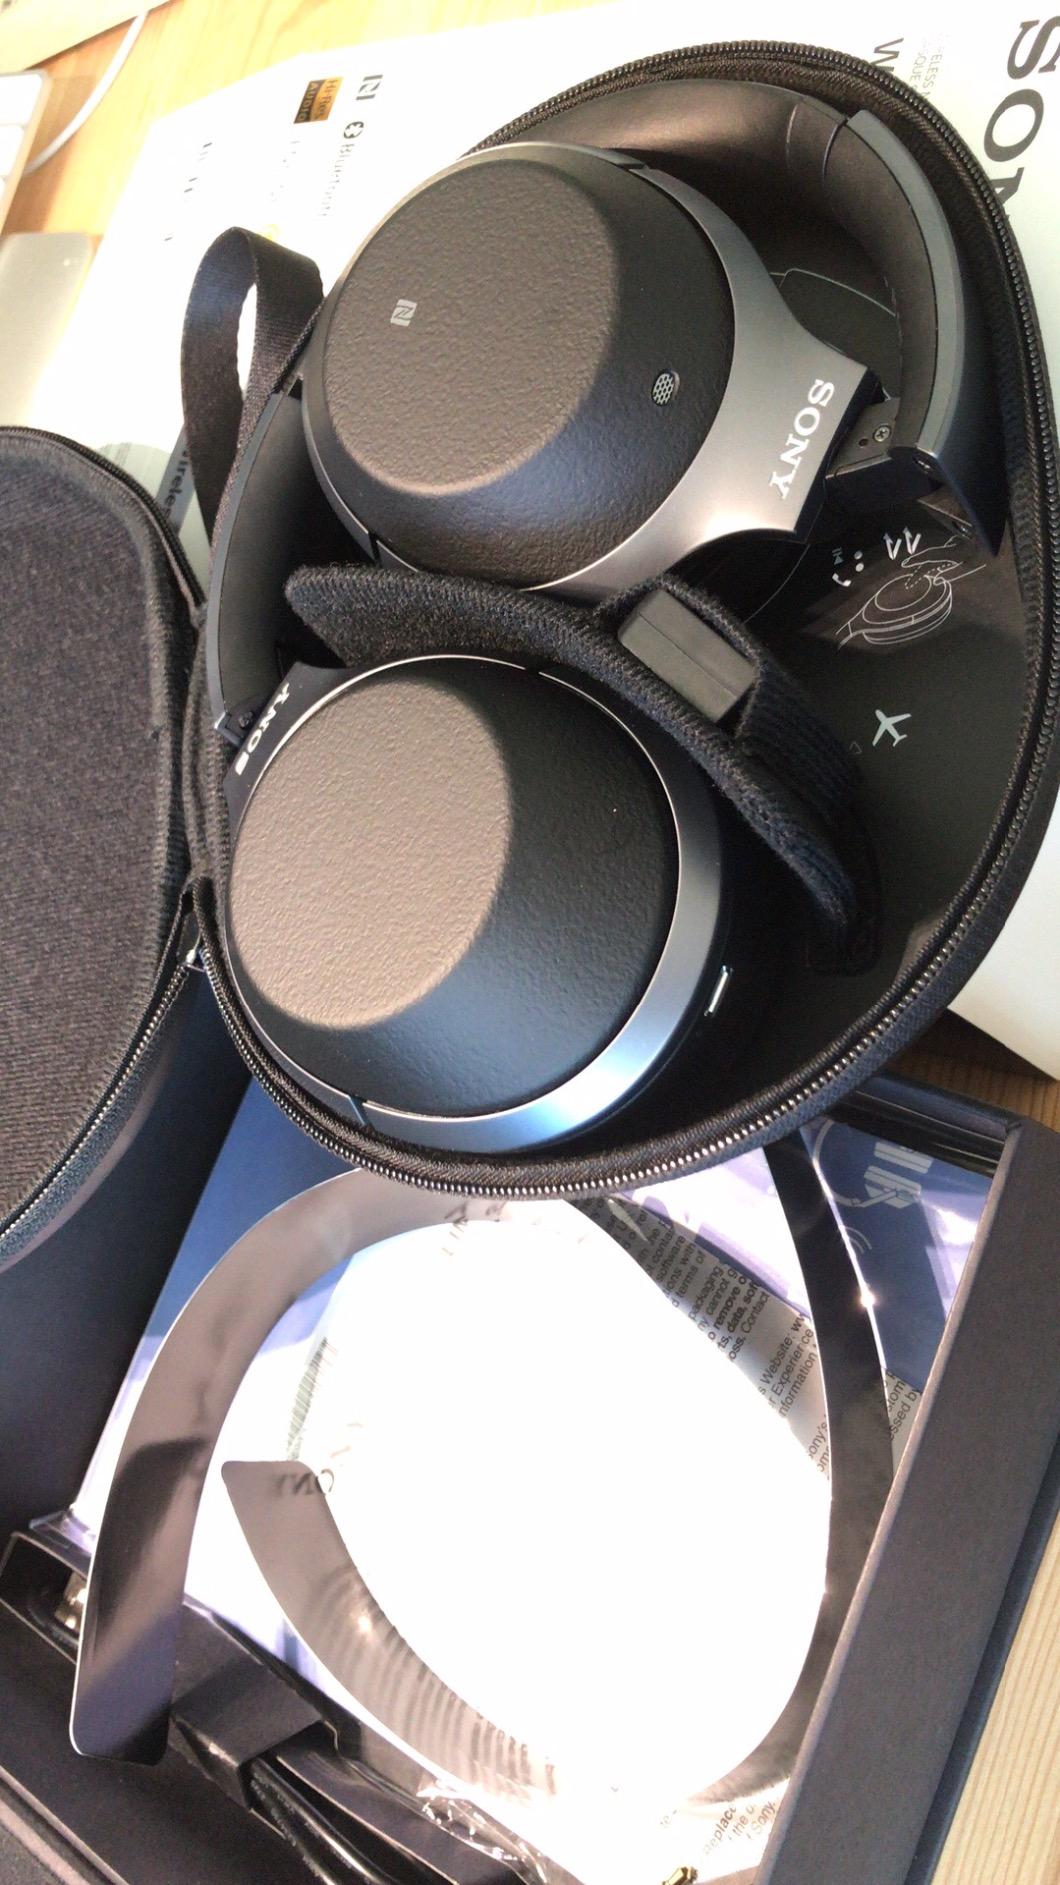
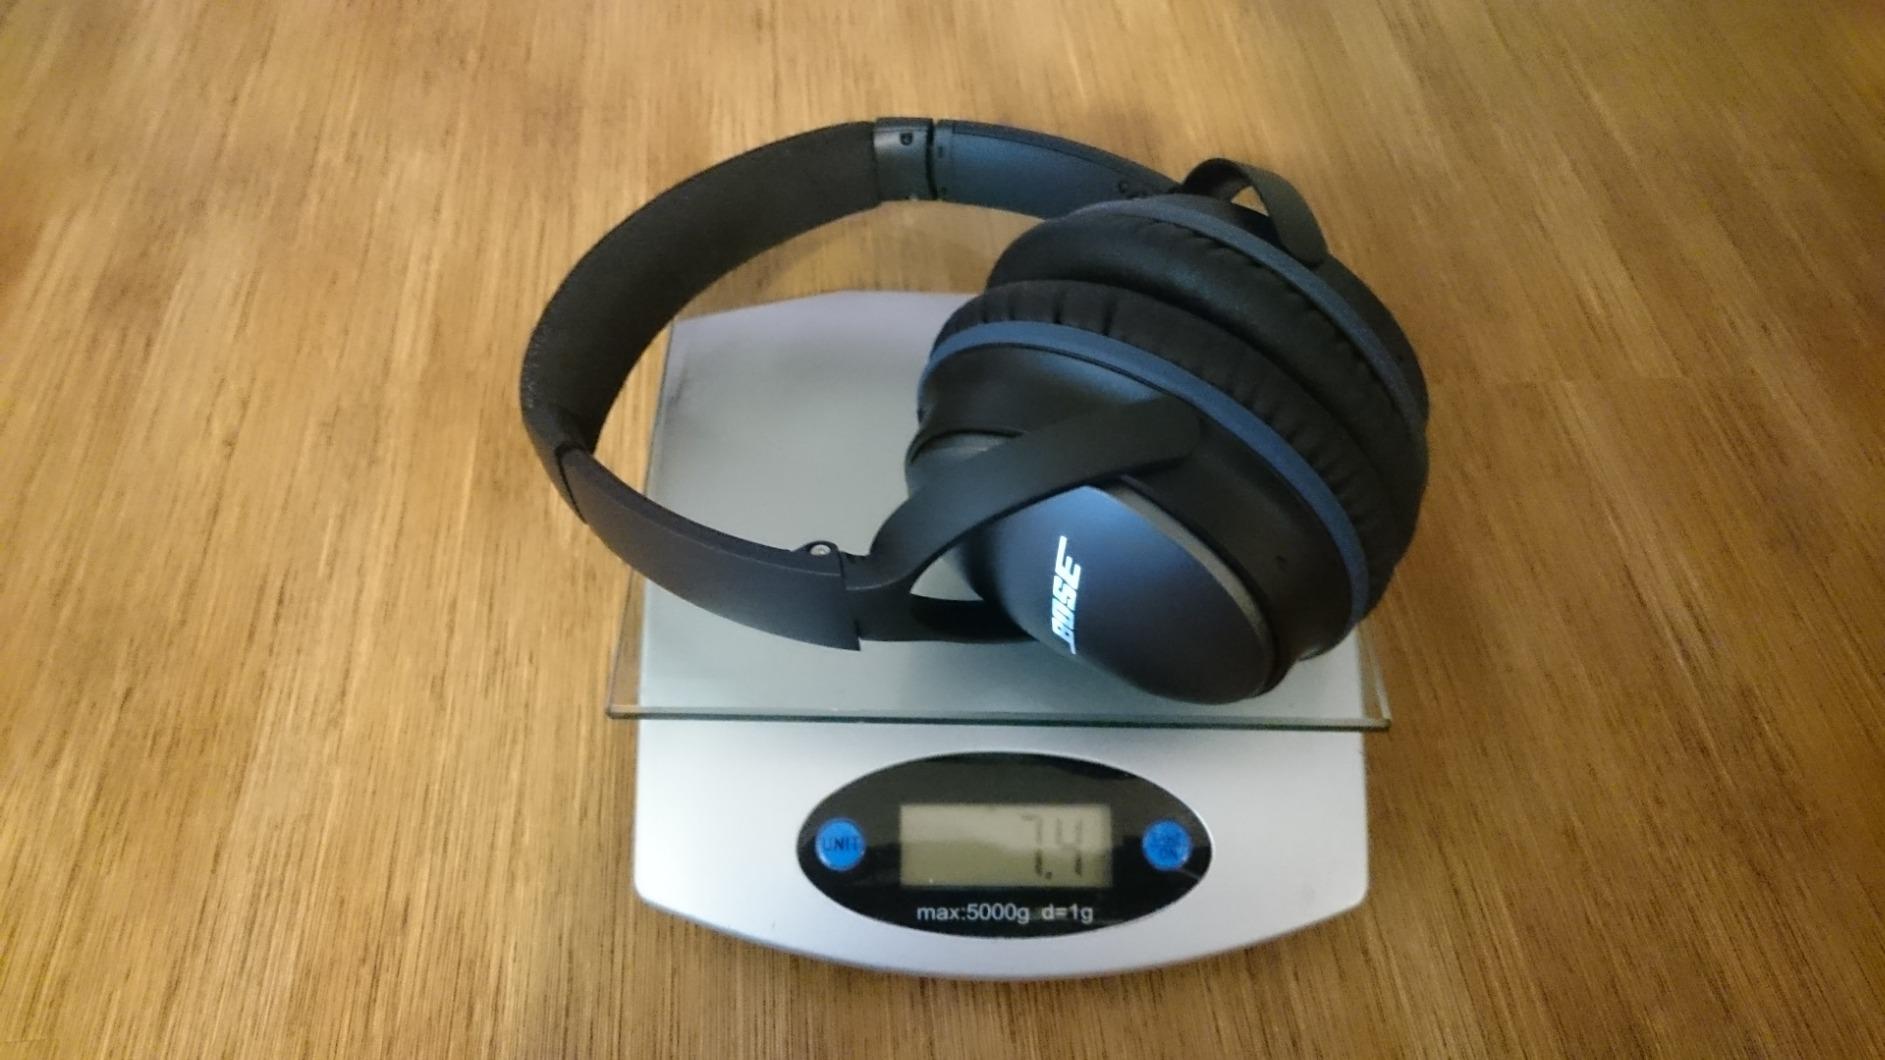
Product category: headphones
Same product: no